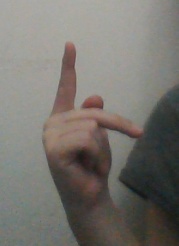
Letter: dha